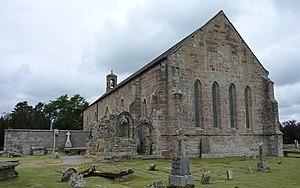
Fearn est un village d'Écosse dans le Easter Ross à 8 km au sud-sud-est de Tain.